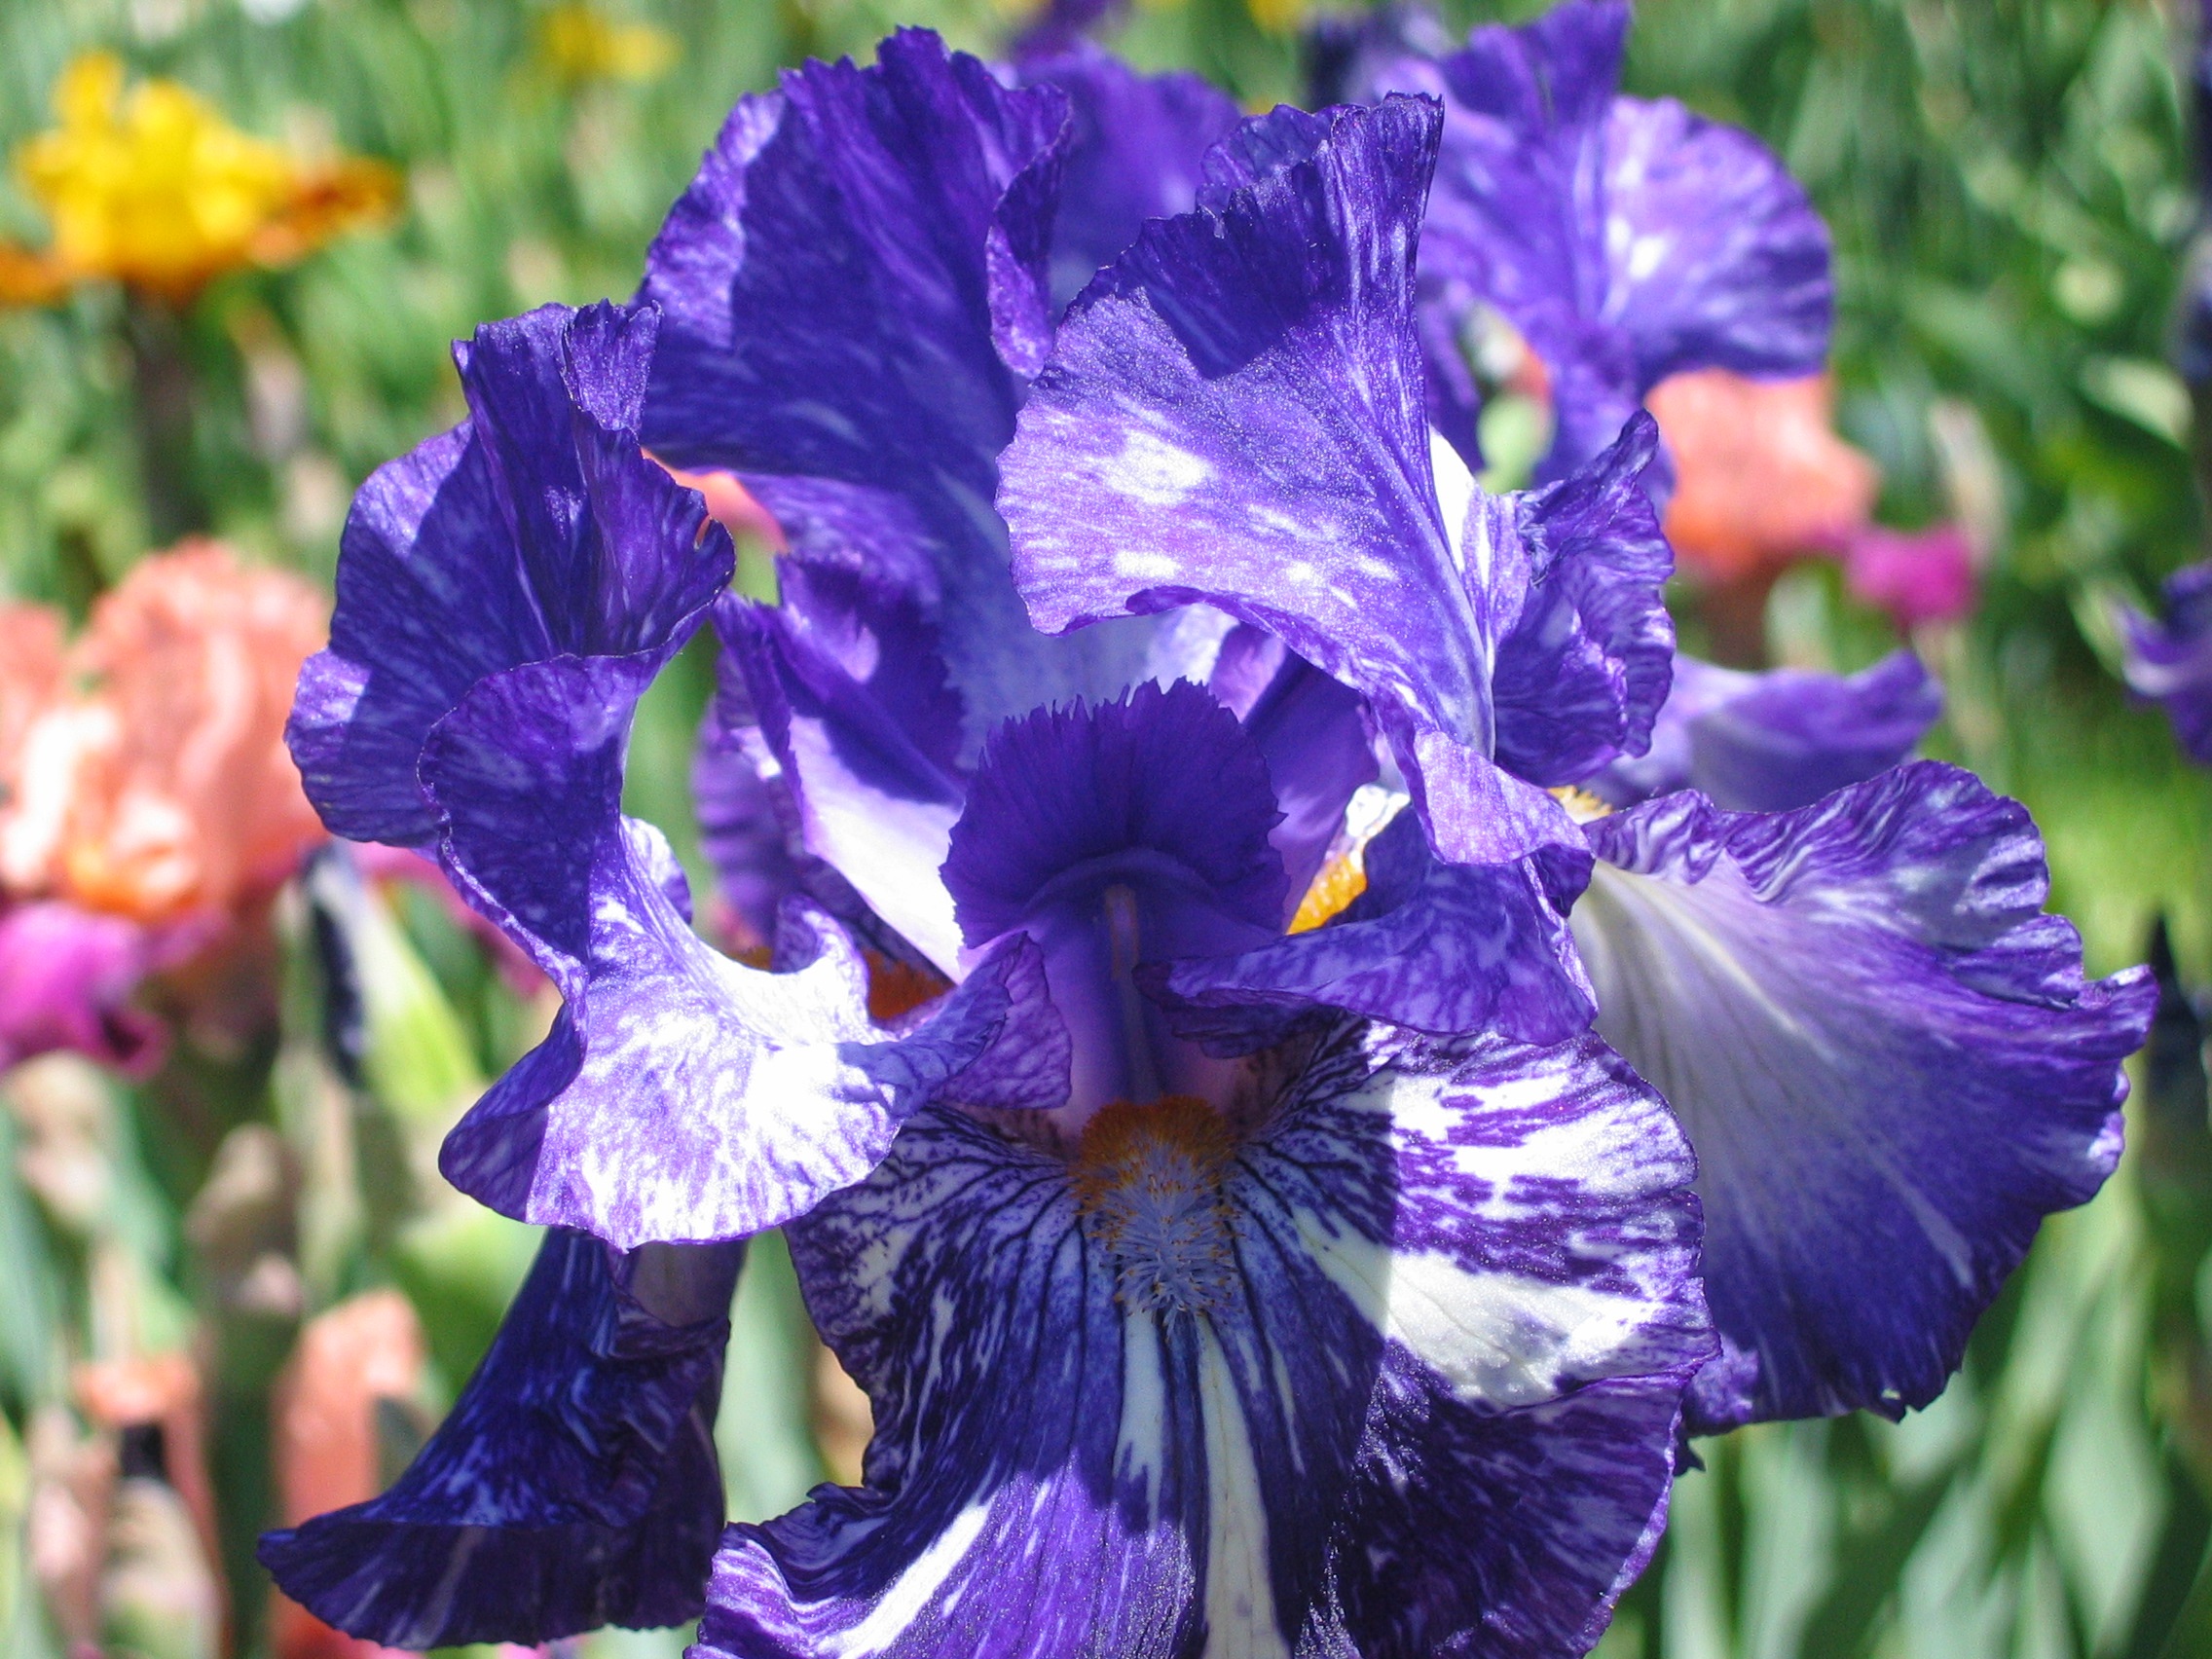
plant, flower, spring, flora, iris, eye, organ, flowering plant, purple iris, vuillerens, land plant, iris family